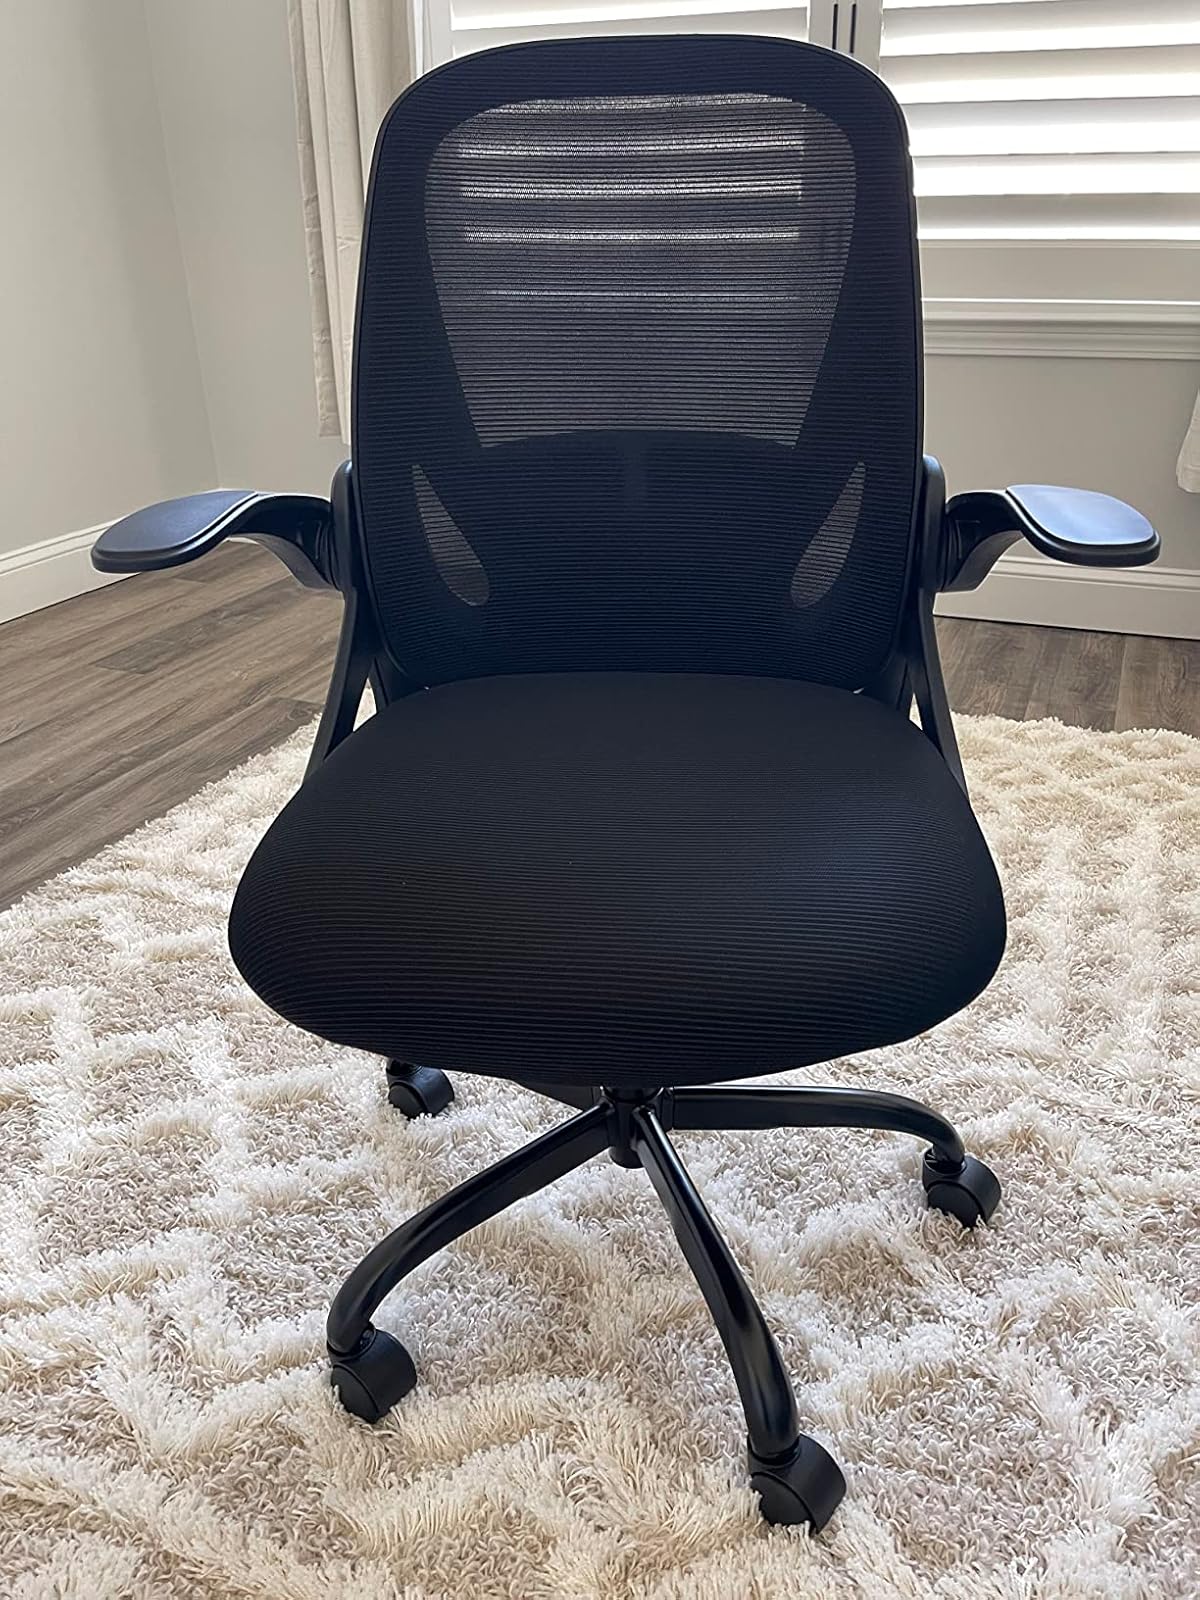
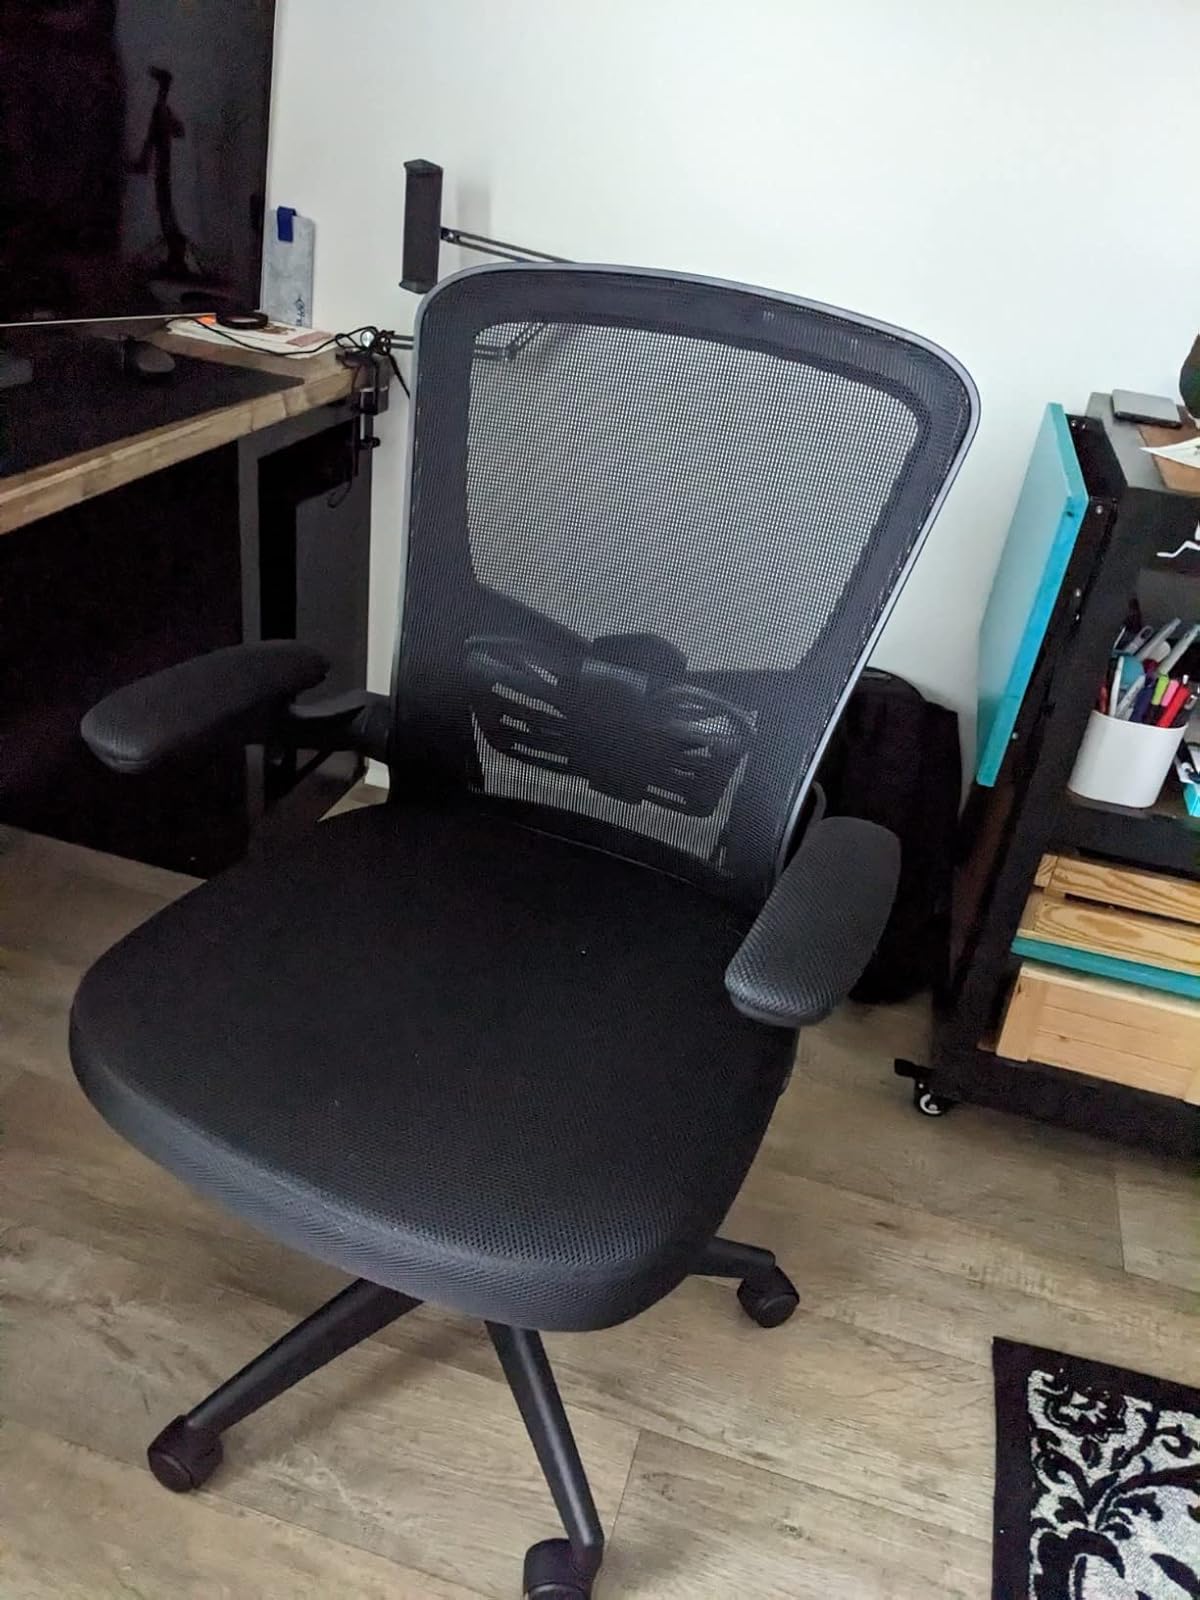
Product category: items_chair
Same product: no